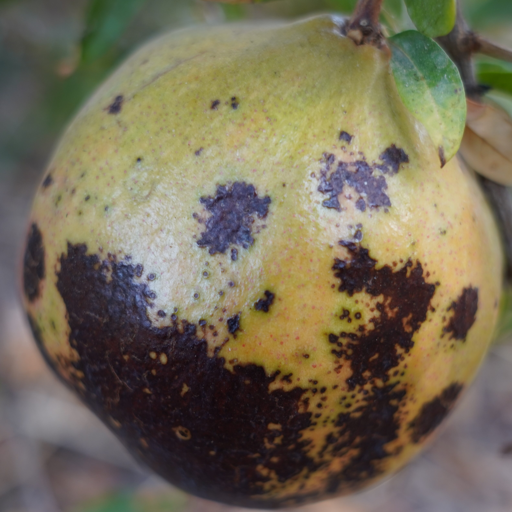
Label: Colletotrichum spp